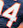
Number: 4